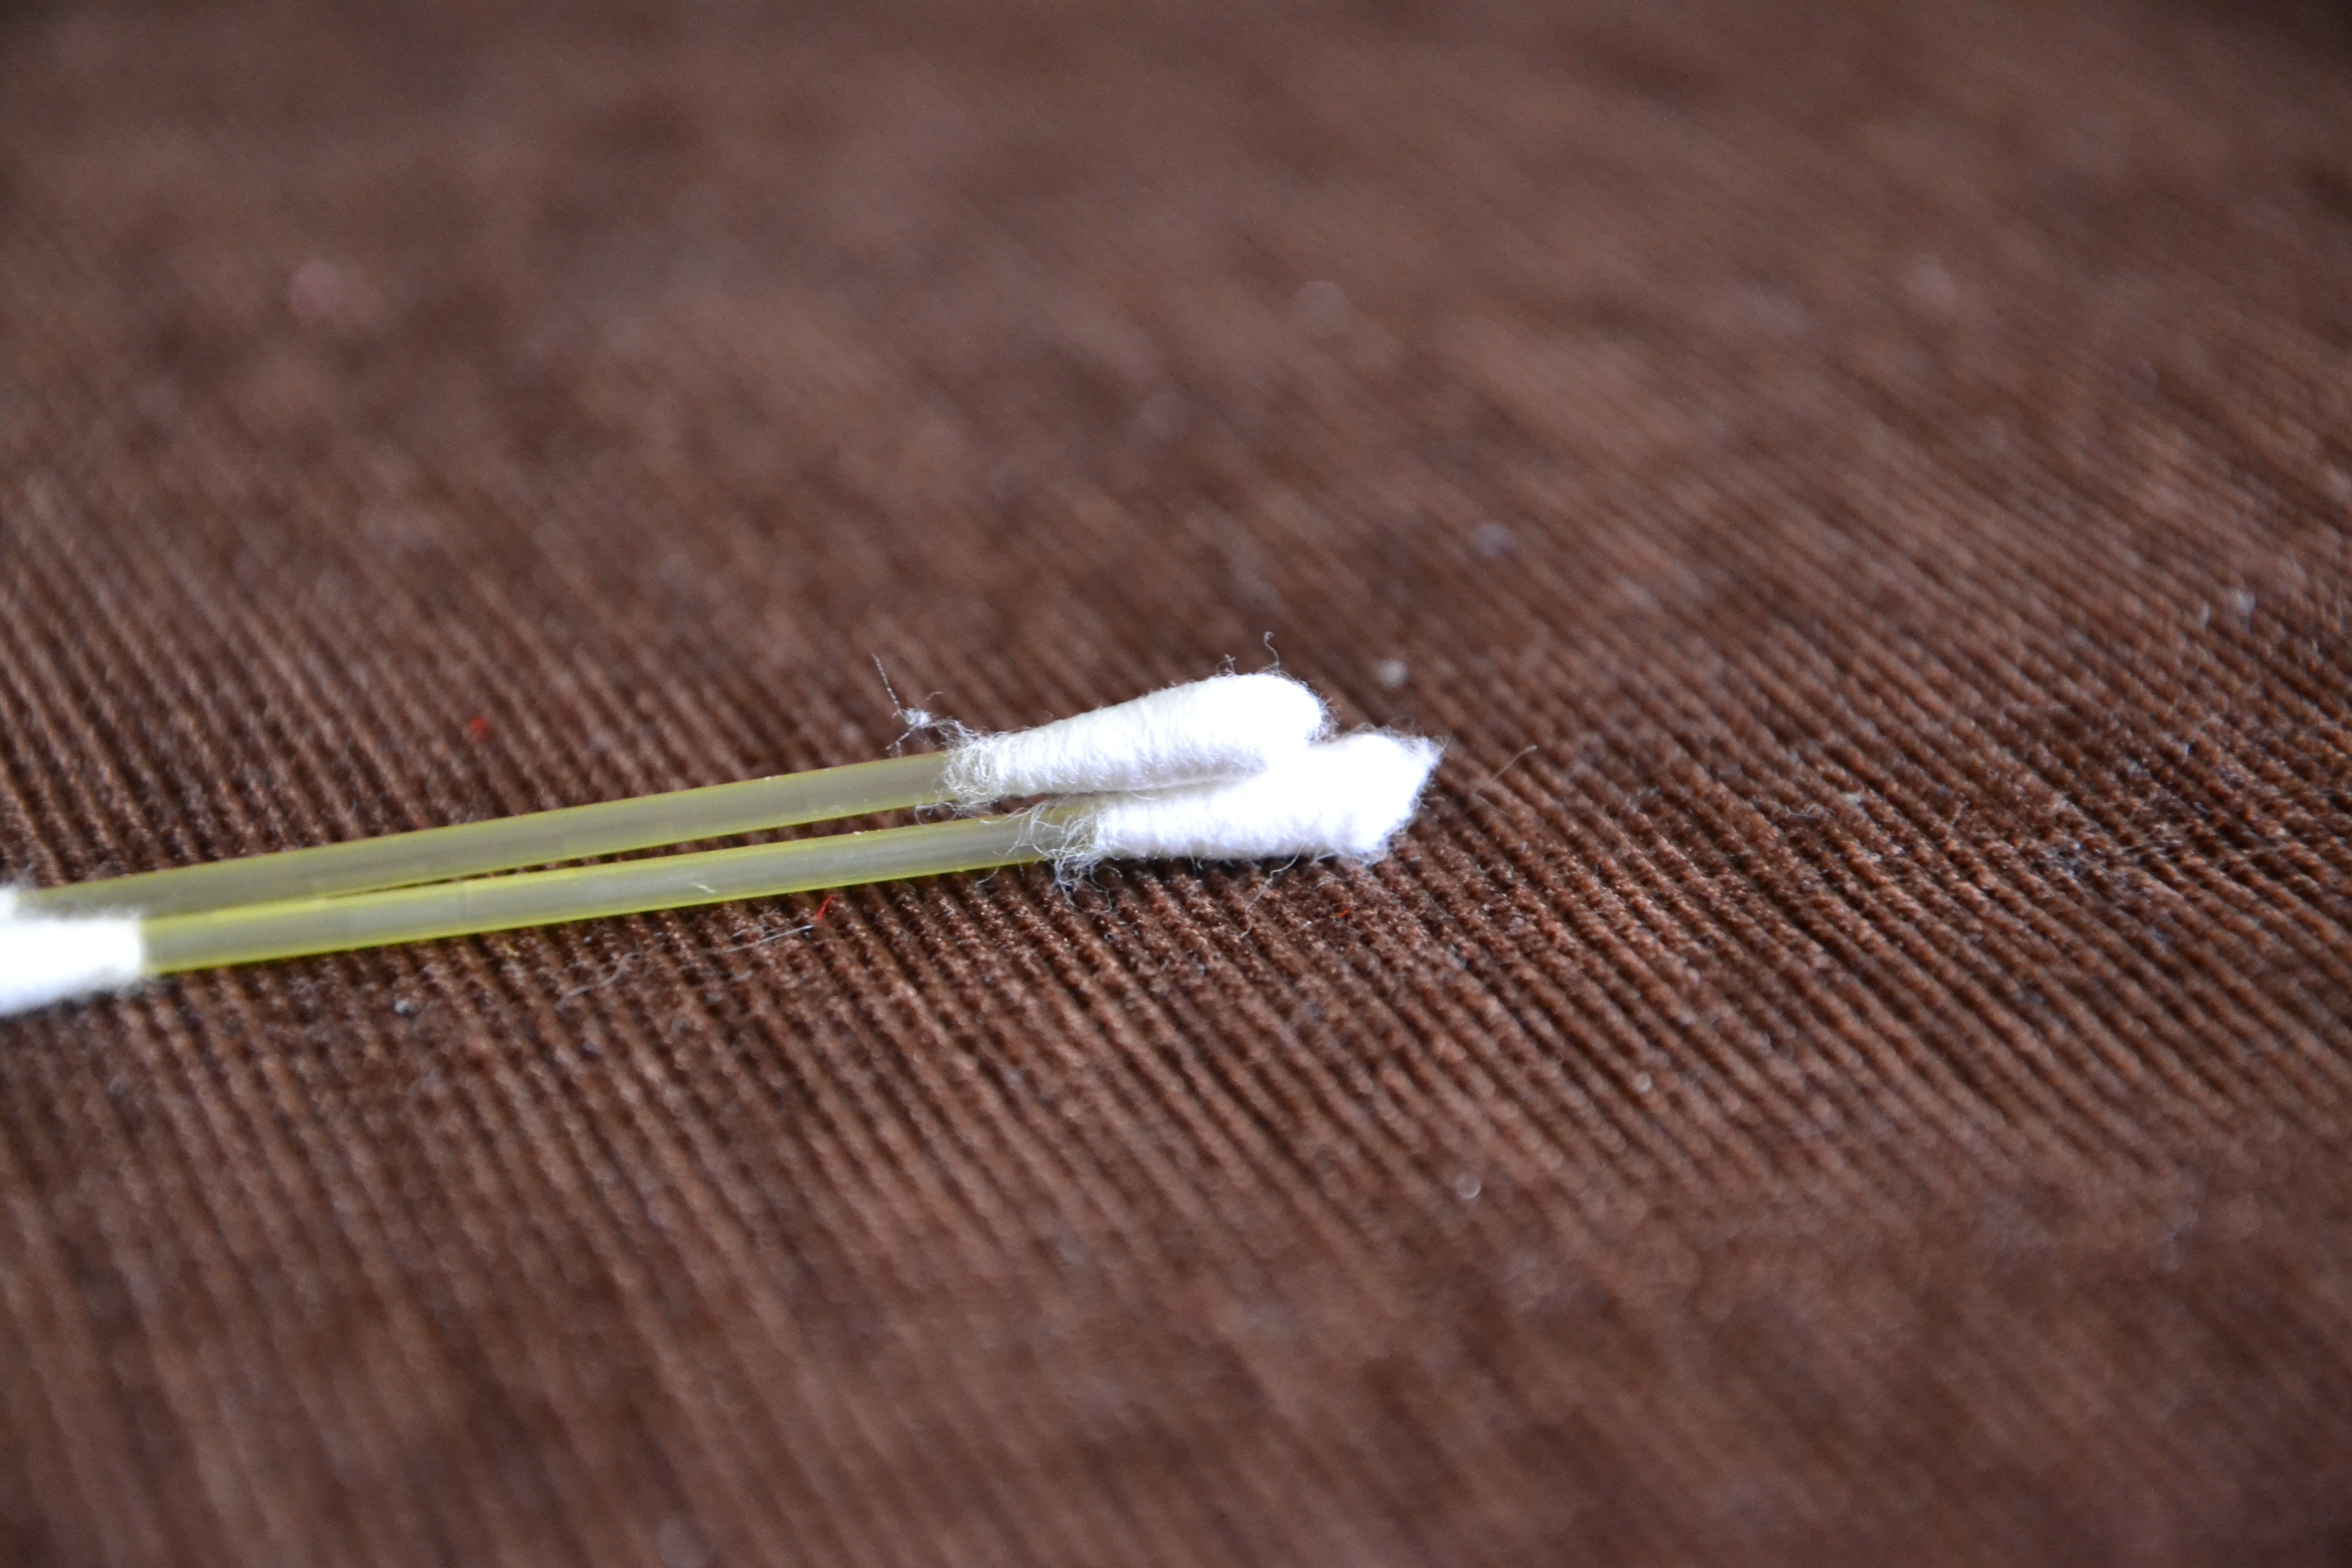
hand, wood, finger, washing, wash, ear, close up, bathroom, bath, cotton, stick, sticks, hygiene, stick to your ears